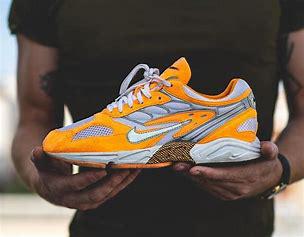
Brand: Nike
Model: Air Ghost Racer